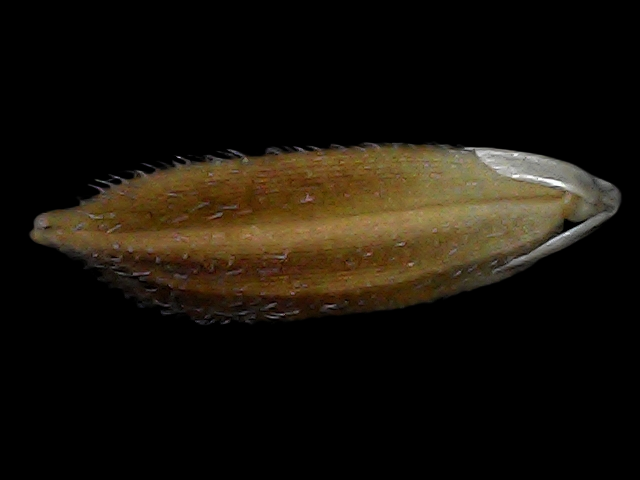
Rice variety: Bd56